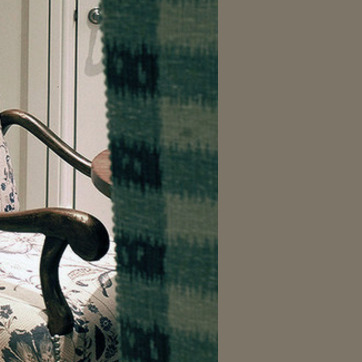
Material: fabric